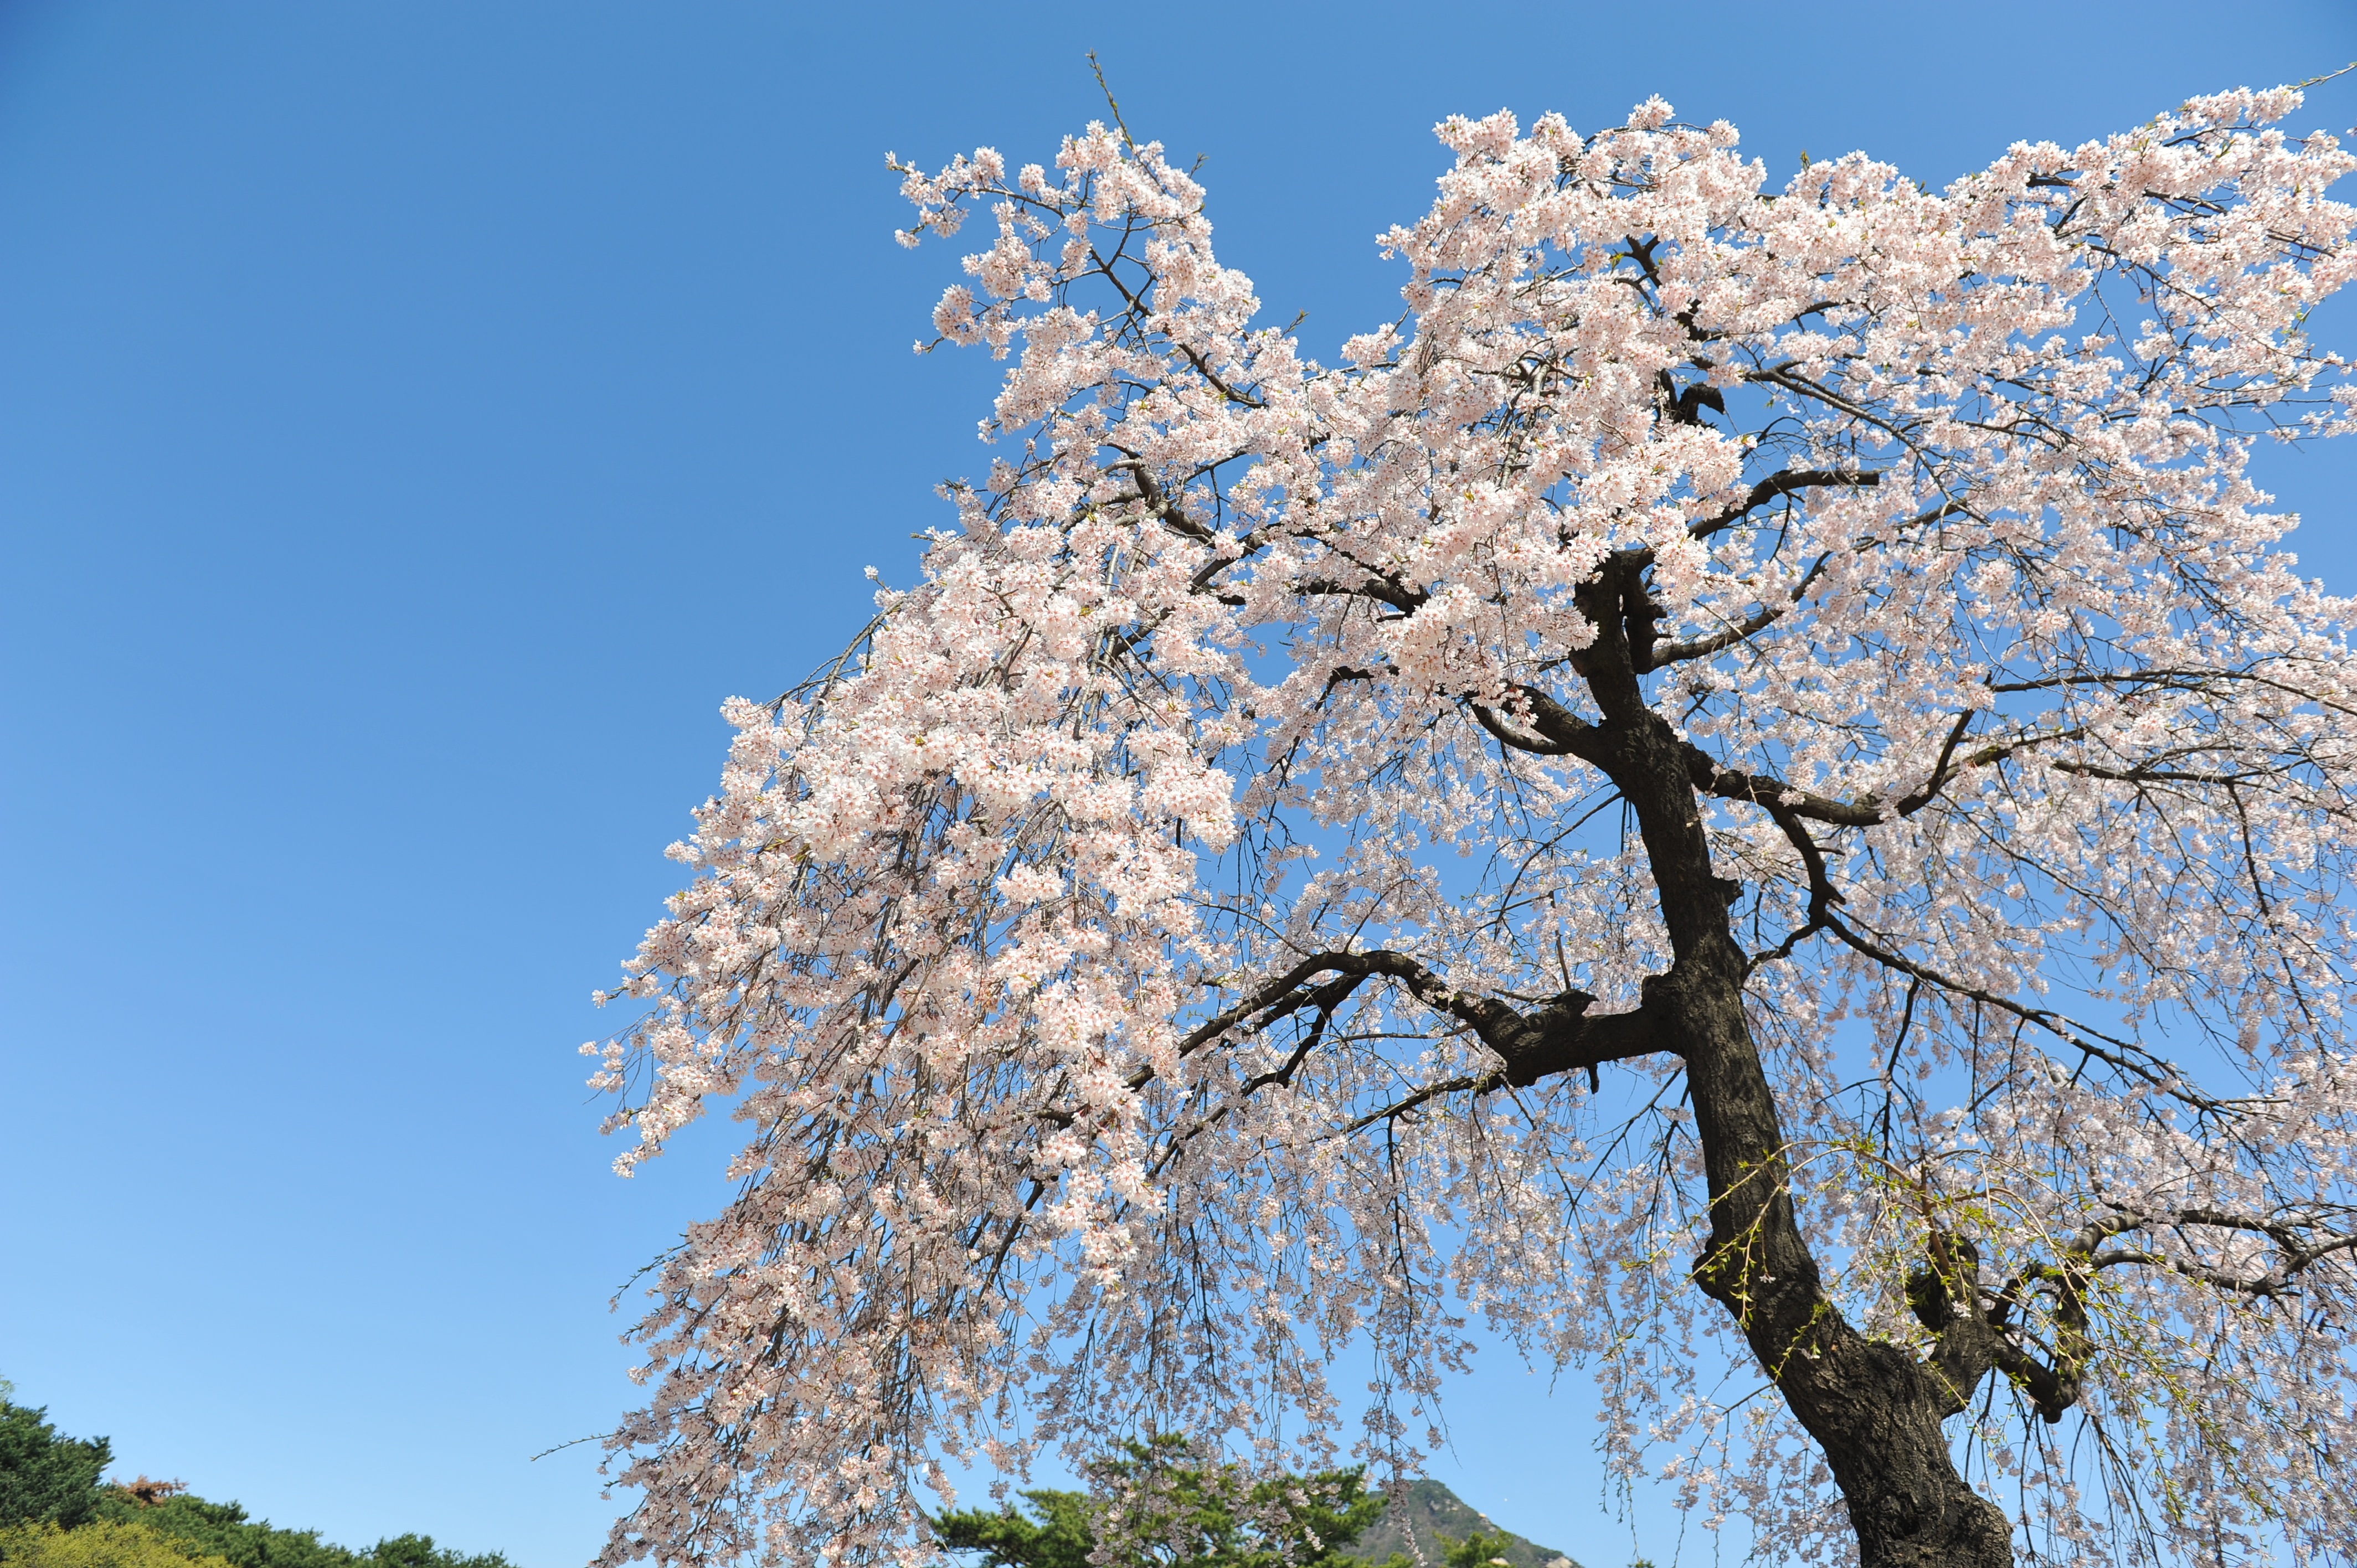
tree, branch, blossom, plant, sky, flower, spring, produce, cherry blossom, blue sky, forbidden city